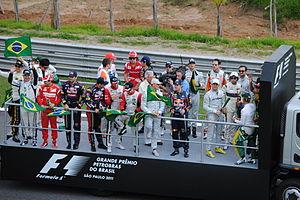
Le Grand Prix automobile du Brésil 2011, disputé le 27 novembre 2011 sur le circuit d'Interlagos, est la 858ᵉ épreuve du championnat du monde de Formule 1 courue depuis 1950 et la dix-neuvième et dernière manche du championnat 2011. Il s'agit de la trente-neuvième édition du Grand Prix comptant pour le championnat du monde, la vingt-neuvième disputée à Interlagos.